A Doomsday Like Any Other

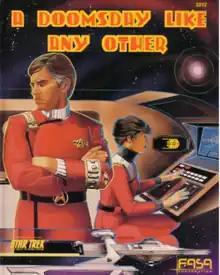
Cover art by David Dietrick, 1986

A Doomsday Like Any Other is an adventure published by FASA in 1986 for the "", itself based on the TV series "Star Trek".